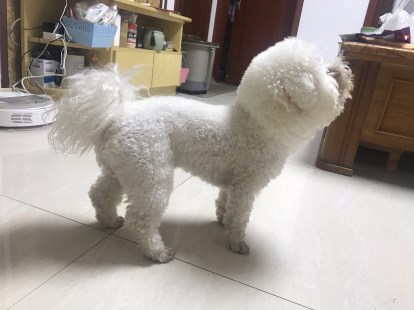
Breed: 3083-n000117-Bichon_Frise